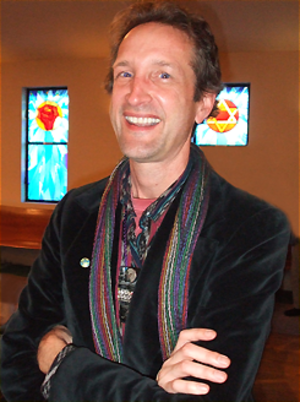
Daniel Kottke est un ingénieur informatique américain et l'un des premiers employés d'Apple. Il est l'ami de Steve Jobs depuis leurs années de lycéens et tous deux ont voyagé ensemble en Inde à peine sortis de l'adolescence. Officiellement employé n°12, il a assemblé et testé le premier Apple I avec Steve Wozniak et Steve Jobs en 1976 dans le garage de ce dernier. Avant la création d'Apple, il fut un ami proche de Steve Jobs qu'il rencontra au Reed College.